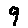
Label: 9